Częstochowa Ghetto

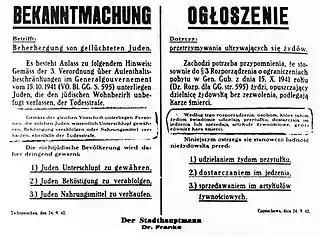
Częstochowa warning poster about death penalty for leaving the ghetto and aiding Jews, signed by Eberhardt Franke, 1942

When the Germans moved in to liquidate the Small Ghetto on 26 June 1943 the Częstochowa Ghetto Uprising erupted. Zylberberg committed suicide when the Germans stormed his bunker. 1,500 Jews died in the fighting. On 30 June the resistance was suppressed with additional 500 Jews burned alive or buried beneath the rubble. 3,900 Jews were captured and put to work in labour camps Apparatebau, Warthewerk and Eisenhütte. 400 people were shot following a selection. In December that year 1,200 prisoners were transported to Germany. The men were sent to Buchenwald, the women to Dachau (all perished). However, the much needed foundry camps were revived in the second half of 1944 with around 10,000 new workers sent in from Łódź, Kielce, Radomsk and Skarżysko-Kamienna. On 15 and 16 January 1945, ahead of the Soviet advance, about 3,000 prisoners were sent to Germany; all perished. The remaining 5,200 Jews employed in Częstochowa slave-labor camps were liberated by the Red Army.